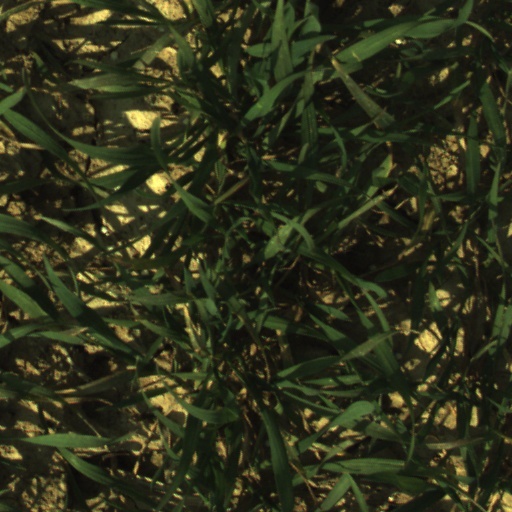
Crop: wheat